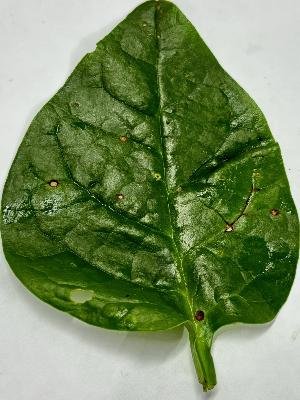
Label: Bacterial-Spot